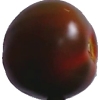
Label: tomato_maroon